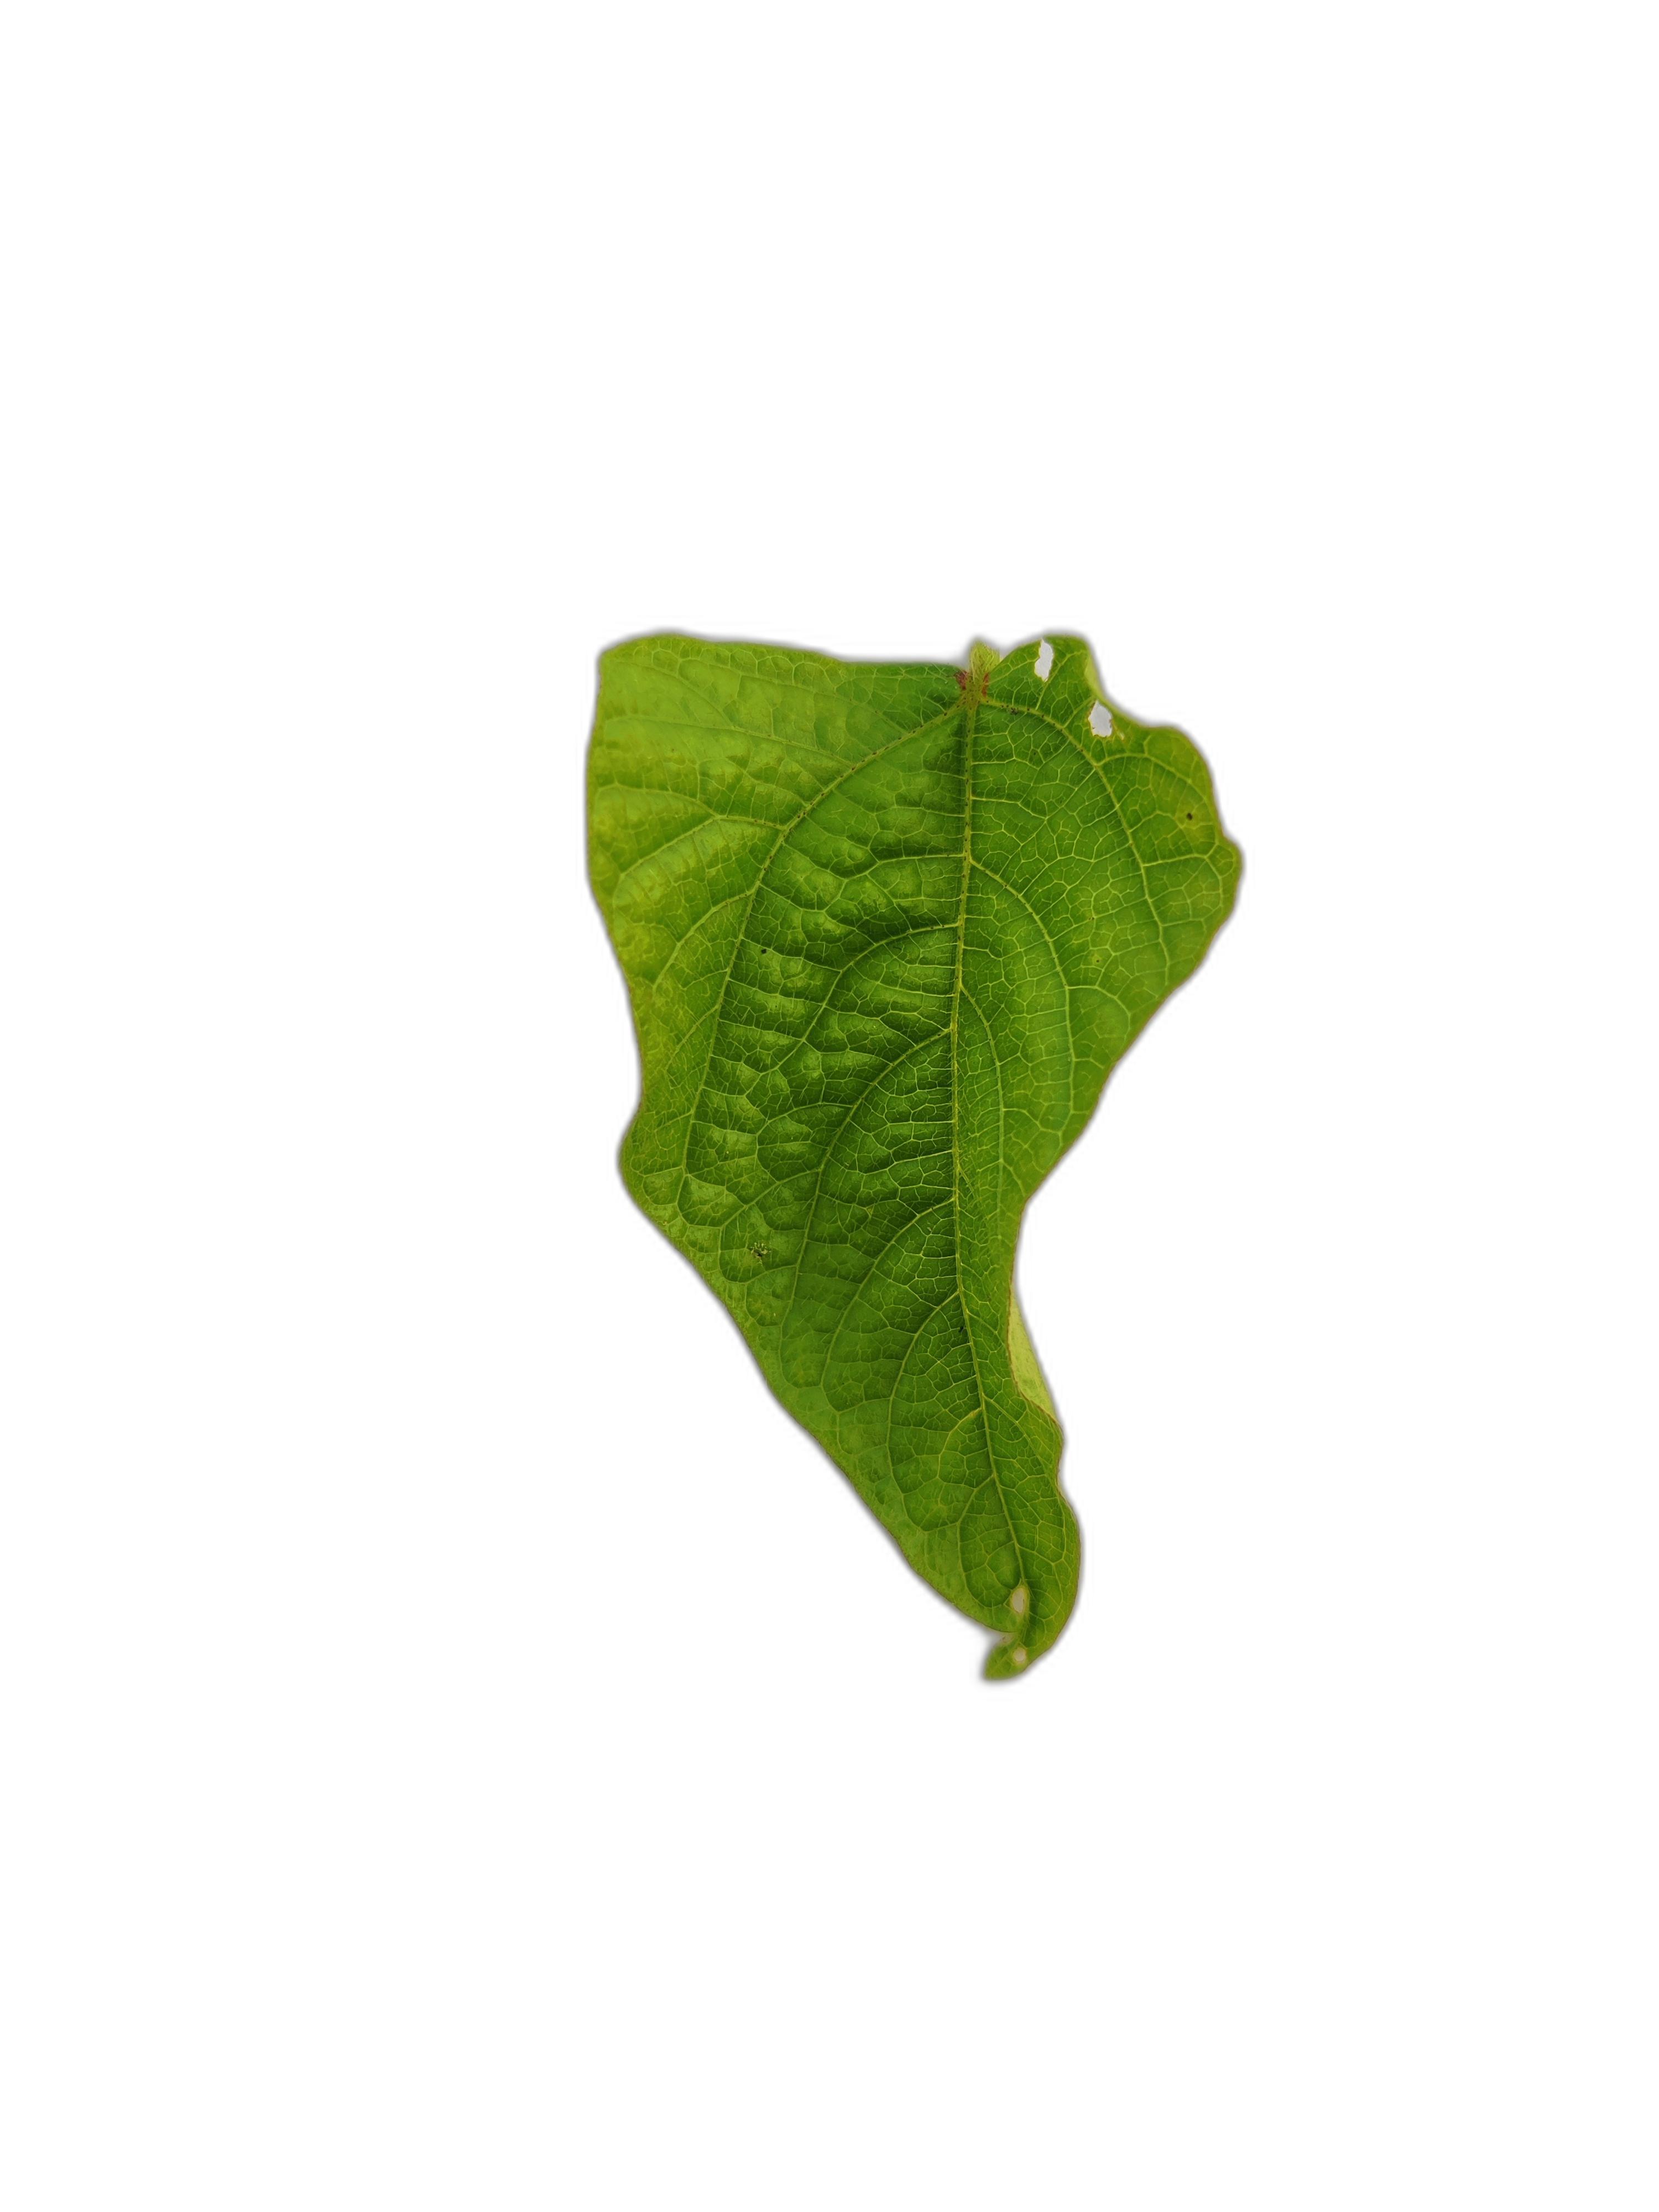
Label: Leaf Crinkle